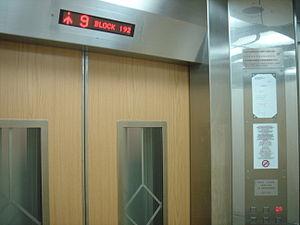
Fujitec Co., Ltd. est une entreprise qui fabrique des ascenseurs, escalators, et des équipements de stationnement vertical mécanisés. Elle a été fondée au Japon en 1948, et s'est étendue dans de nombreux pays à travers le monde.